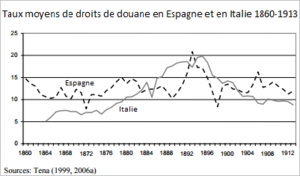
Droits de douane (Espagne, Italie)
Le libre-échange est un principe visant à favoriser le développement du commerce international en supprimant les barrières nationales tarifaires et non tarifaires susceptibles de restreindre l'importation des biens et des services. Au sens strict, la notion ne s'étend pas aux mouvements de travailleurs ou de capitaux. Il s'oppose au protectionnisme et au mercantilisme.
Le droit de douane ou tarif douanier est un impôt prélevé sur une marchandise à importer dès qu’elle franchit la frontière de l’autre pays. Il constitue l'un des principaux instruments du protectionnisme : en rendant plus chers les produits étrangers importés, cette pratique cherche à en décourager la consommation et à favoriser les industries locales. Il est utilisé pour favoriser l'industrialisation par substitution aux importations.